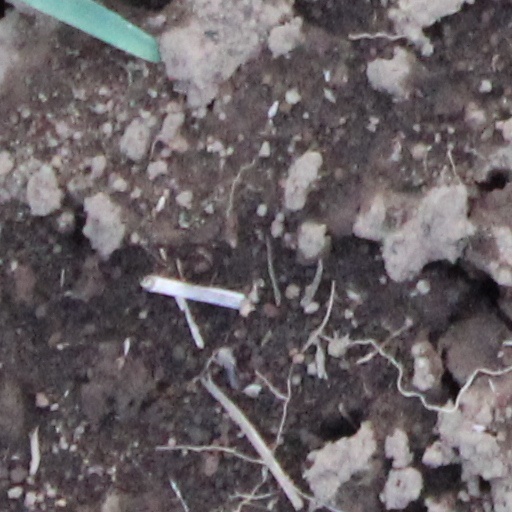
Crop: wheat